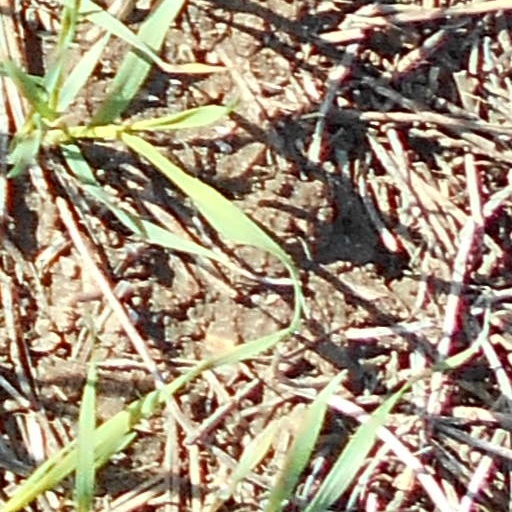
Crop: wheat